Nezahualcoyotl (tlatoani)

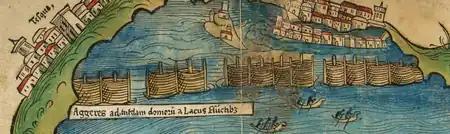
Detail of Nezahualcóyotl's dam to control water levels around Tenochtitlan.

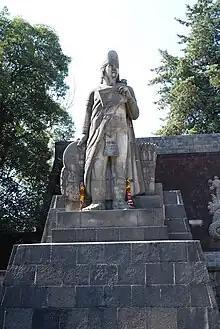
Monument to Nezahualcoyotl in the Bosque de Chapultepec.

One of Nezahualcoyotl's historical legacies is as a poet, with a number of works in Classical Nahuatl written in the 16th and 17th centuries ascribed to him. These attributions are testament to the long lifespan of oral tradition, since Nezahualcoyotl died almost 50 years before the Spanish conquest of the Aztec Empire, and the poems were written down another fifty years after that. Juan Bautista de Pomar was a grandson of Nezahualcoyotl and likely wrote them from memory of the oral tradition.